Tornado outbreak sequence of May 2003

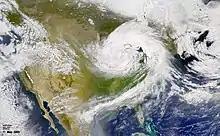
Satellite image of an expansive cloud system over North America characterized by a cyclone near the center of the image and a line of clouds emanating downwards from the cyclone.

By 16:30 UTC (12:30 p.m. CDT), temperatures within the areas under the SPC's Moderate and High risk regions over the central Great Plains, central Mississippi Valley, and lower Ohio Valley warmed above with dew points above . Although a capping inversion remained in place, forcing for the uplift of air was expected to be sufficient to overcome the temperature inversion; the SPC indicated that the atmospheric conditions would lead to any emergent storm rapidly organizing into a supercell. At 17:17 UTC (11:17 a.m. MDT), the first of five brief tornadoes confirmed in Colorado during the day—all rated either F0 or F1—touched down in Adams County. The severe thunderstorms in northeastern Colorado had developed with the aid of orographic lift and strong vorticity in the upper-levels of the troposphere. The quick formation of cumulus clouds ahead of a low pressure area by around 18 UTC (1 p.m. CDT) over central Kansas indicated that supercell development in the area was imminent.